Fort Savage Raiders

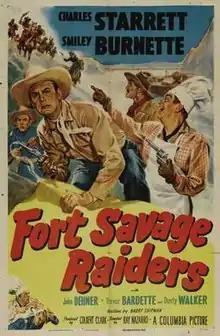
Theatrical release poster

Fort Savage Raiders is a 1951 American Western film directed by Ray Nazarro and written by Barry Shipman. Released in March 1951 by Columbia Pictures, the production stars Charles Starrett and Smiley Burnette, with John Dehner, Trevor Bardette, and Dusty Walker in principal supporting roles. This was the fifty-fourth of 65 films in the "Durango Kid" series.